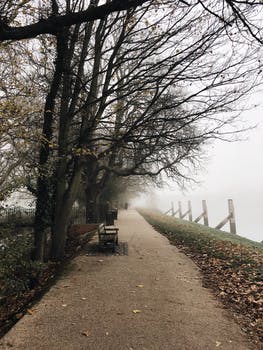
Label: No Watermark